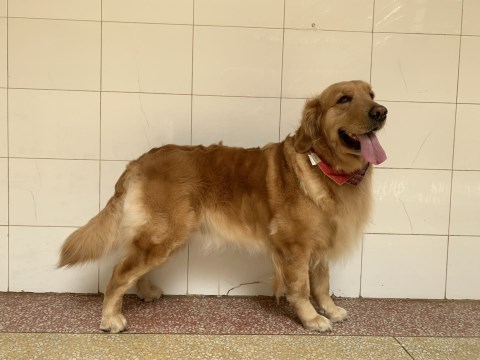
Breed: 5355-n000126-golden_retriever